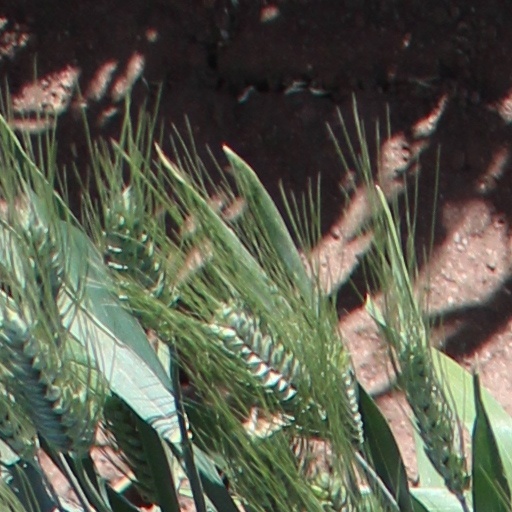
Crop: wheat